Orao (computer)

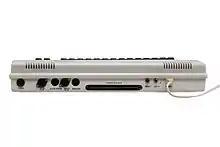
Back of the case, with connectors

Only one commercially released tape, Orao No 0, was released by Suzy Soft (the software division of Suzy Records) in 1987, which featured one game and 4 utilities.